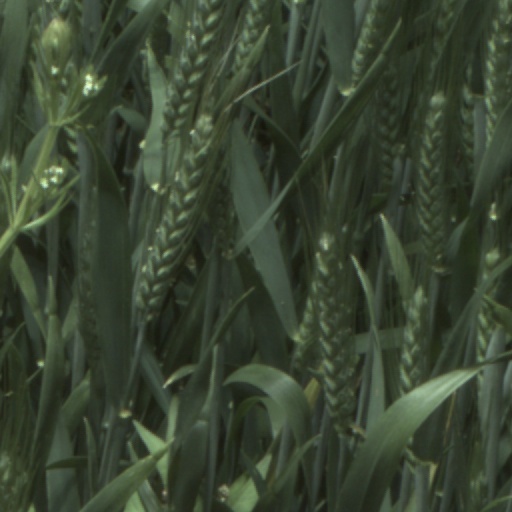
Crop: wheat